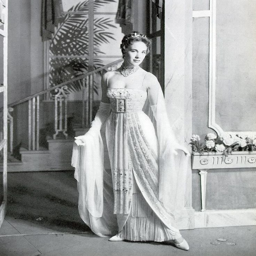
actor in her ball gown , the play .